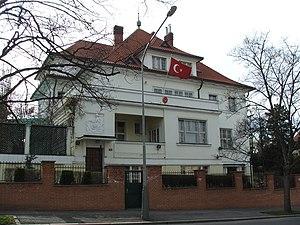
Ambassade de la Turquie à Prague - Střešovice, Tchéquie